Sergi Roberto

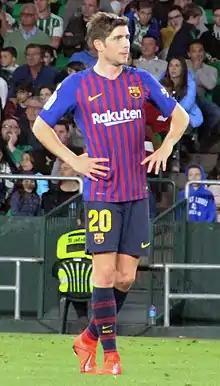
Roberto playing for Barcelona in 2019

Sergi Roberto Carnicer (born 7 February 1992) is a Spanish professional footballer who plays for Serie A club Como. Mainly a central midfielder, he can also operate as a defensive midfielder, full-back or winger.